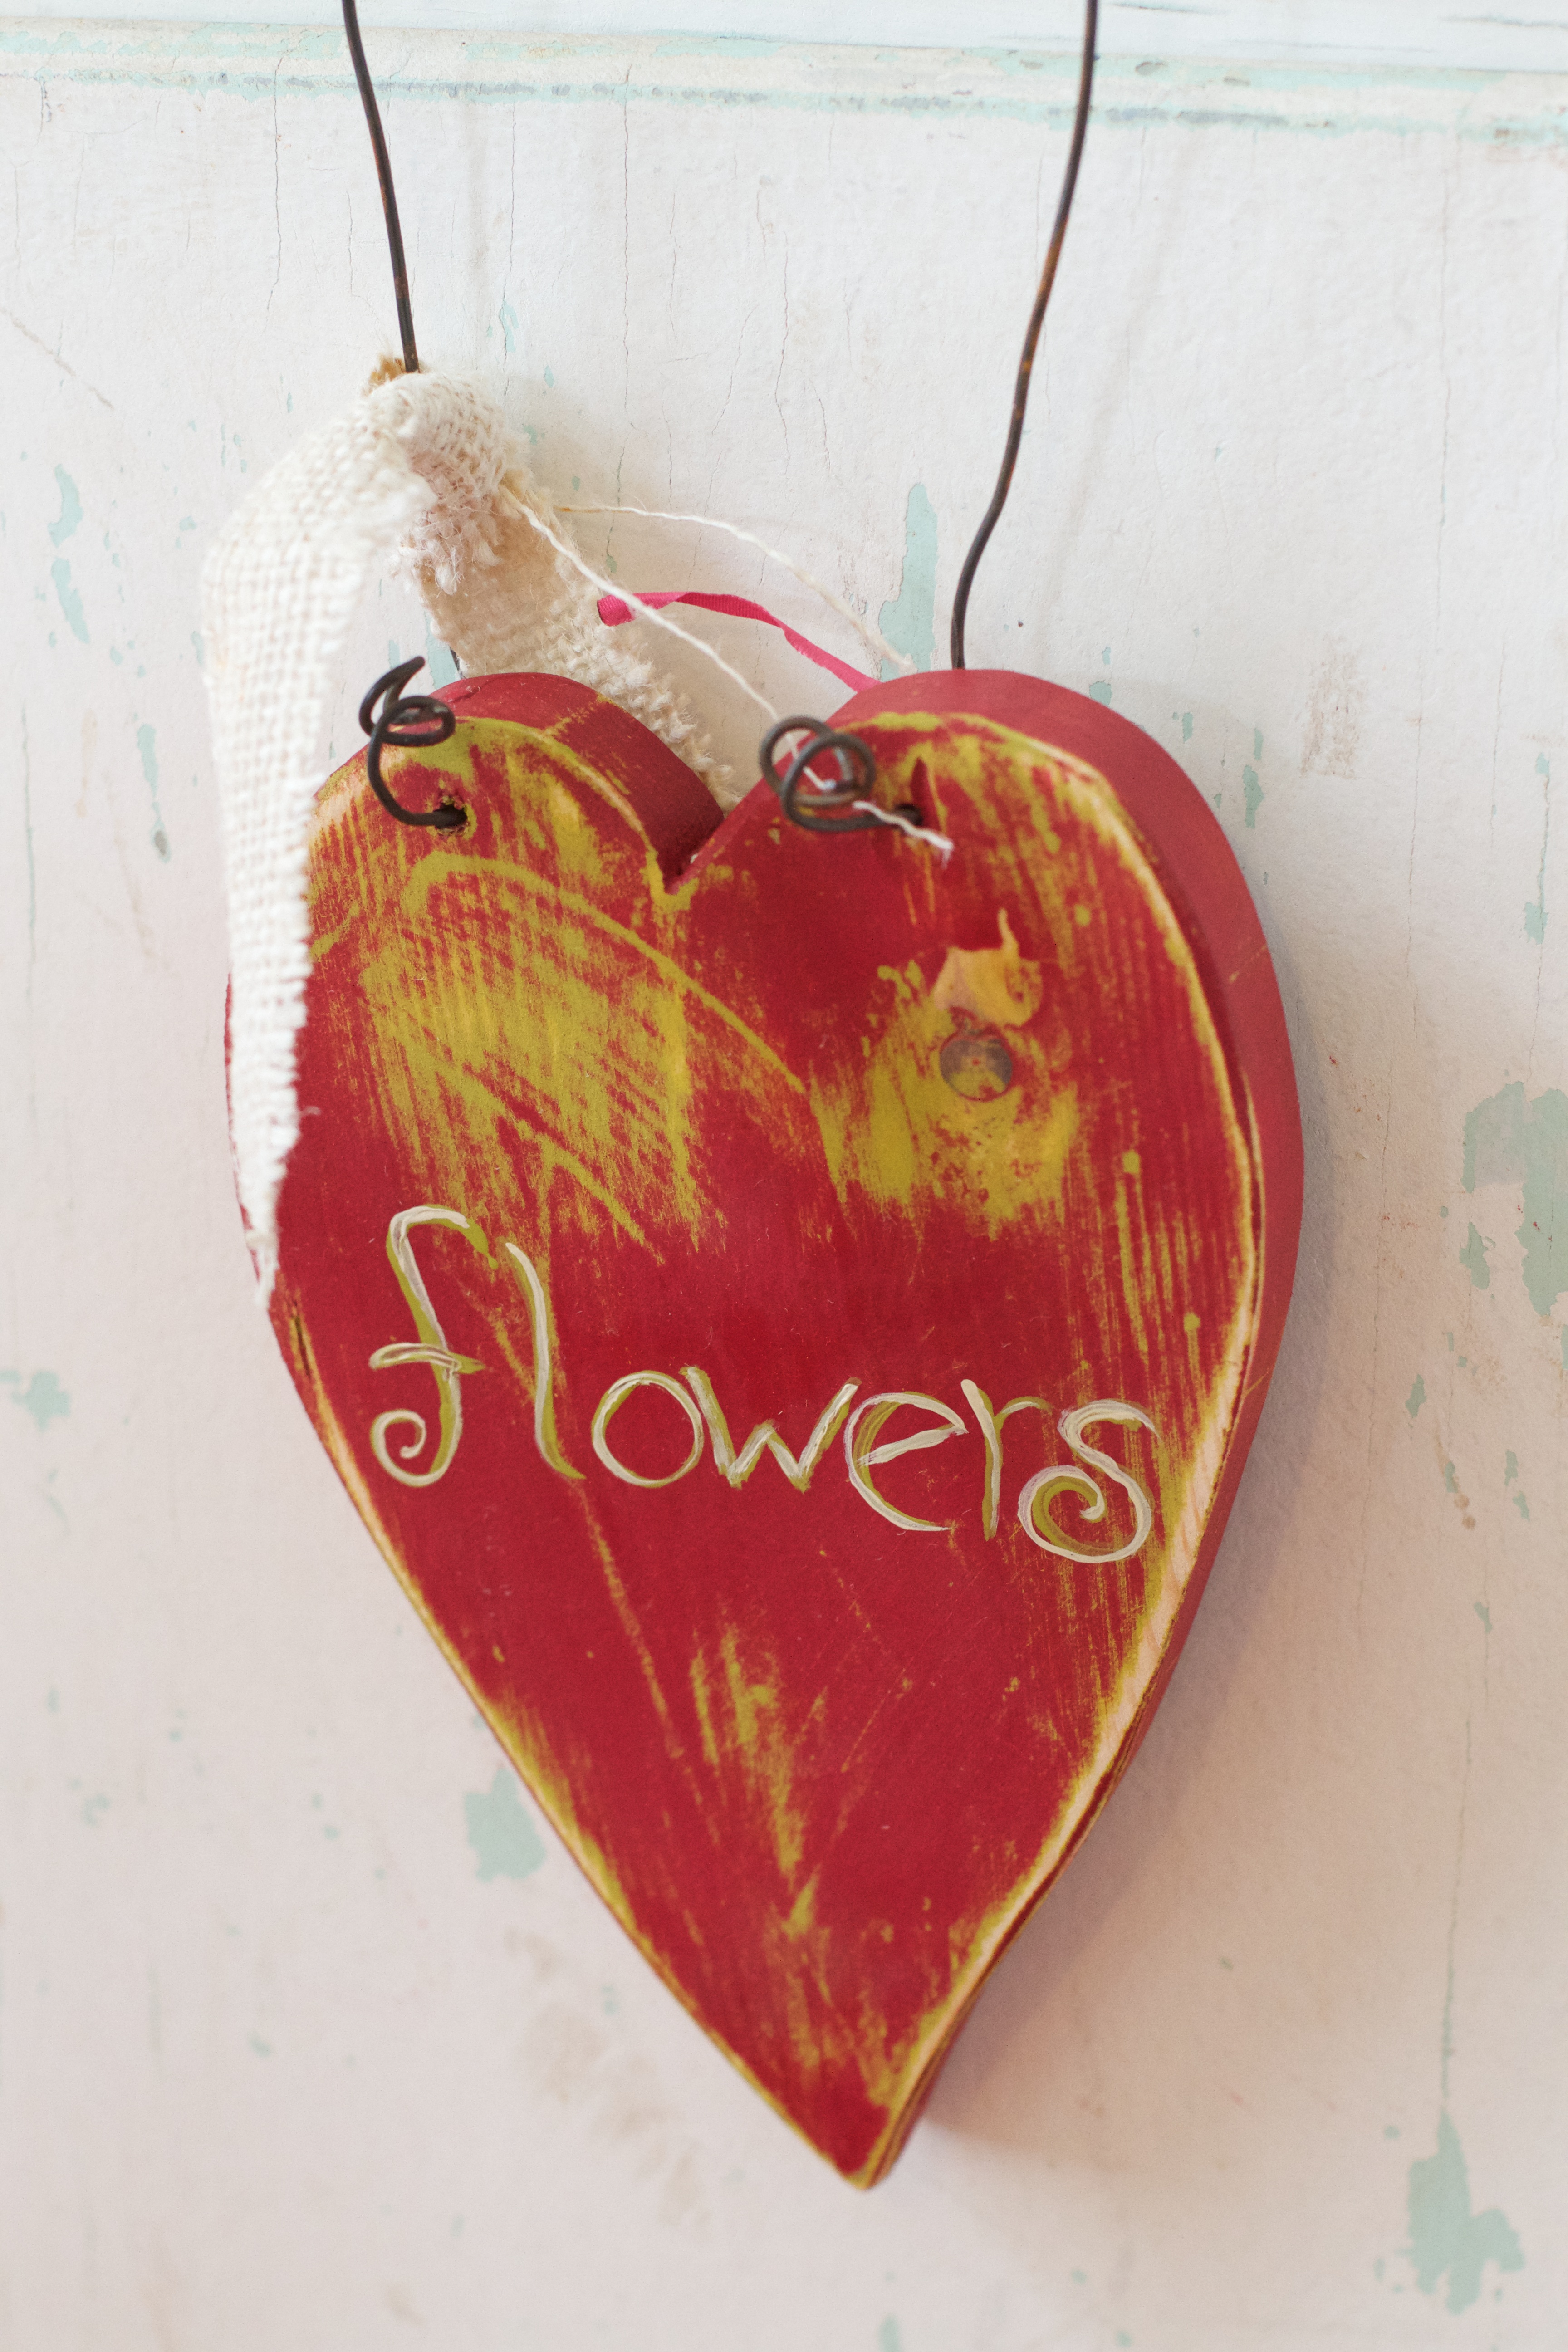
heart, food, red, produce, human body, organ, shape, randallhouse, valentine's day